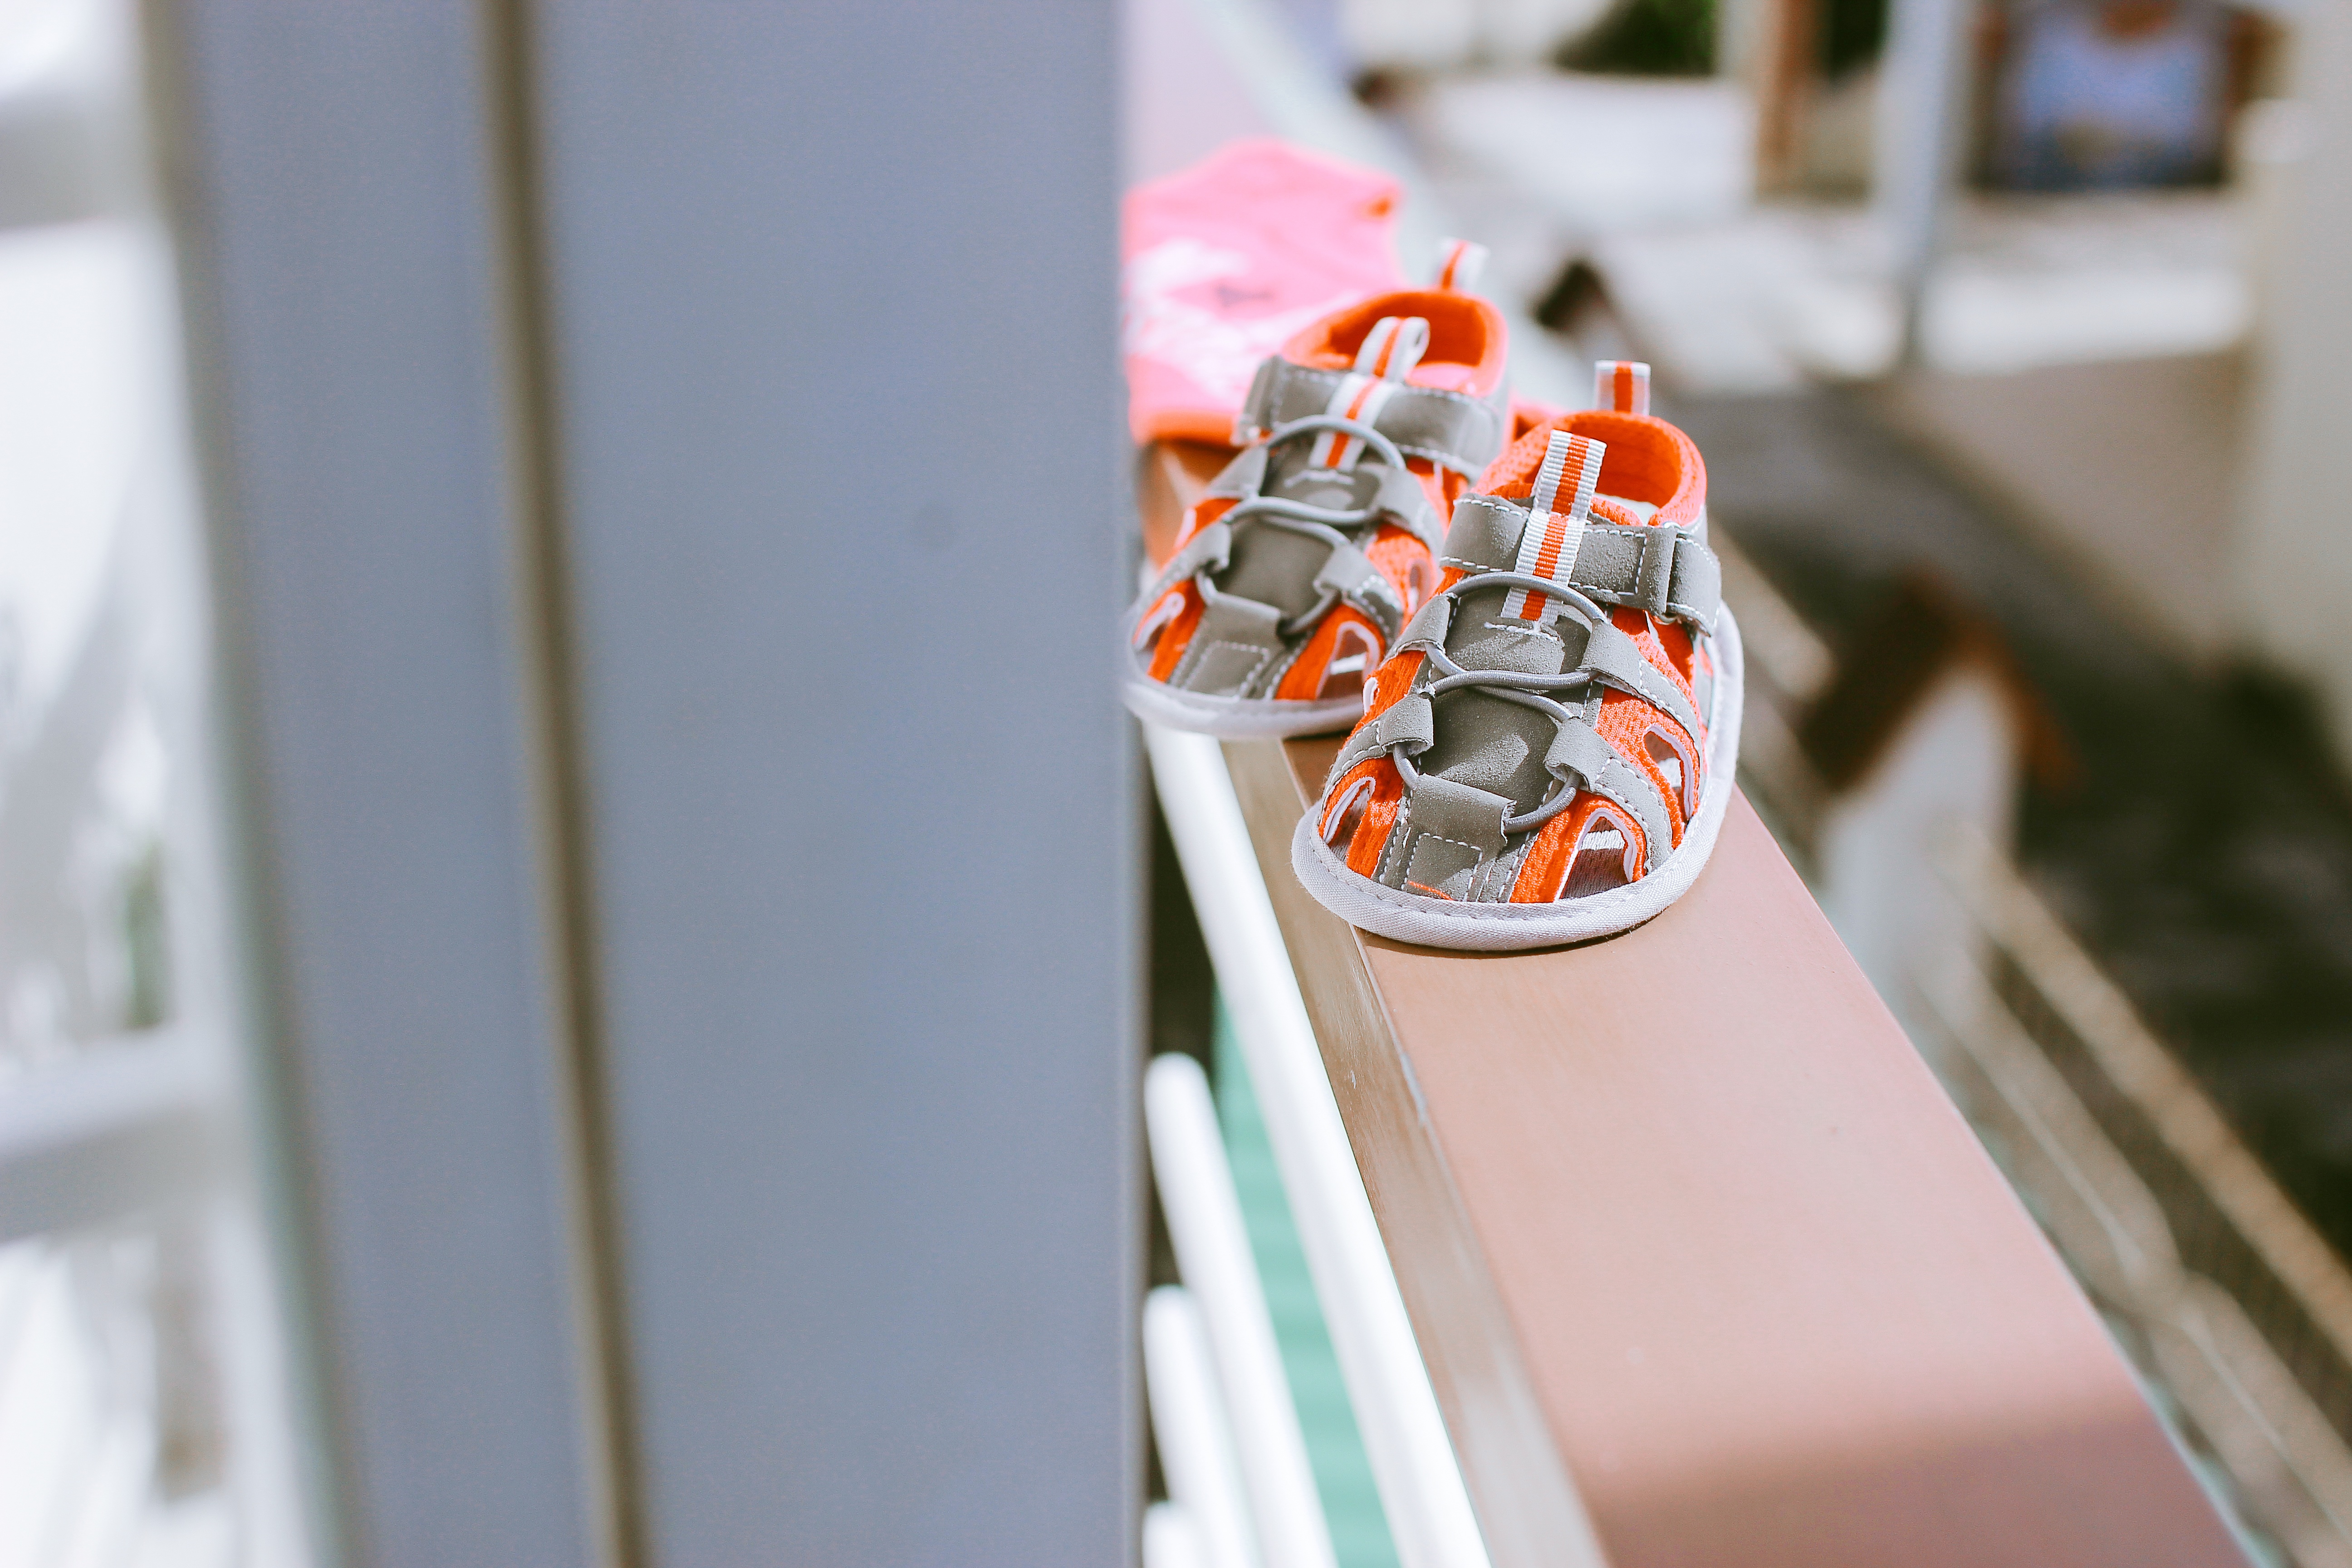
white, red, color, art